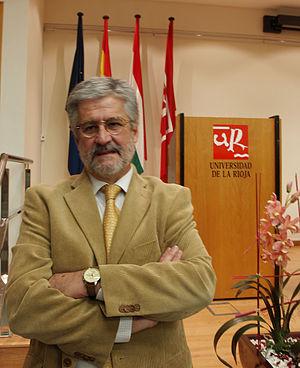
José Bono Martínez [ xoˈse ˈβono maɾˈtines] est un homme d'État espagnol membre du Parti socialiste ouvrier espagnol, né le 14 décembre 1950 à Salobre dans la province d'Albacete.